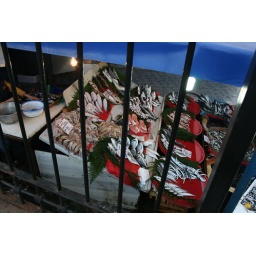
Istanbul - fish market near Katikoy ferry landing